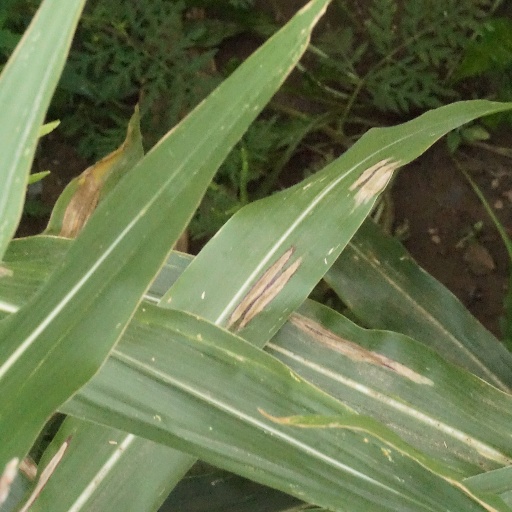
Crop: maize; corn